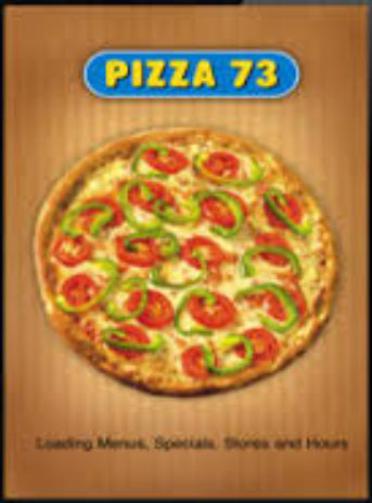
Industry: Food